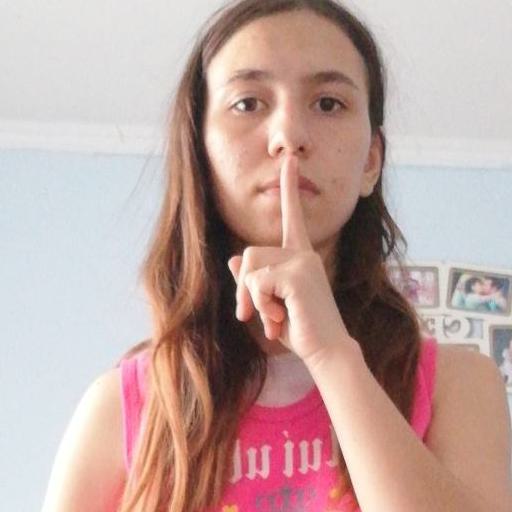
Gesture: mute